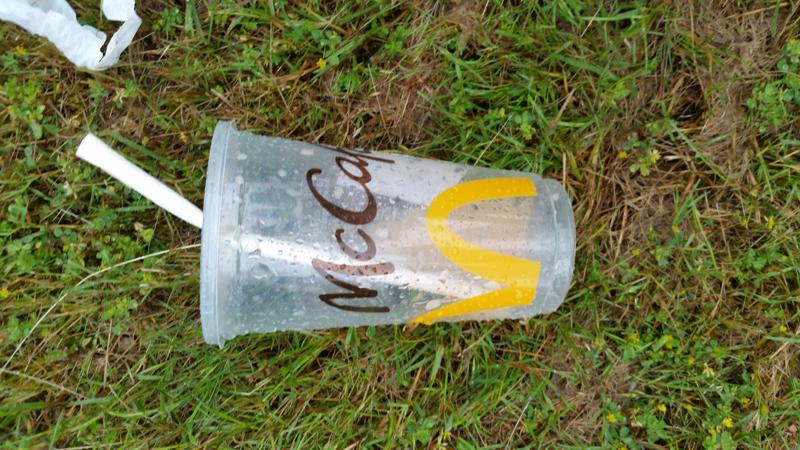
Waste category: plastic